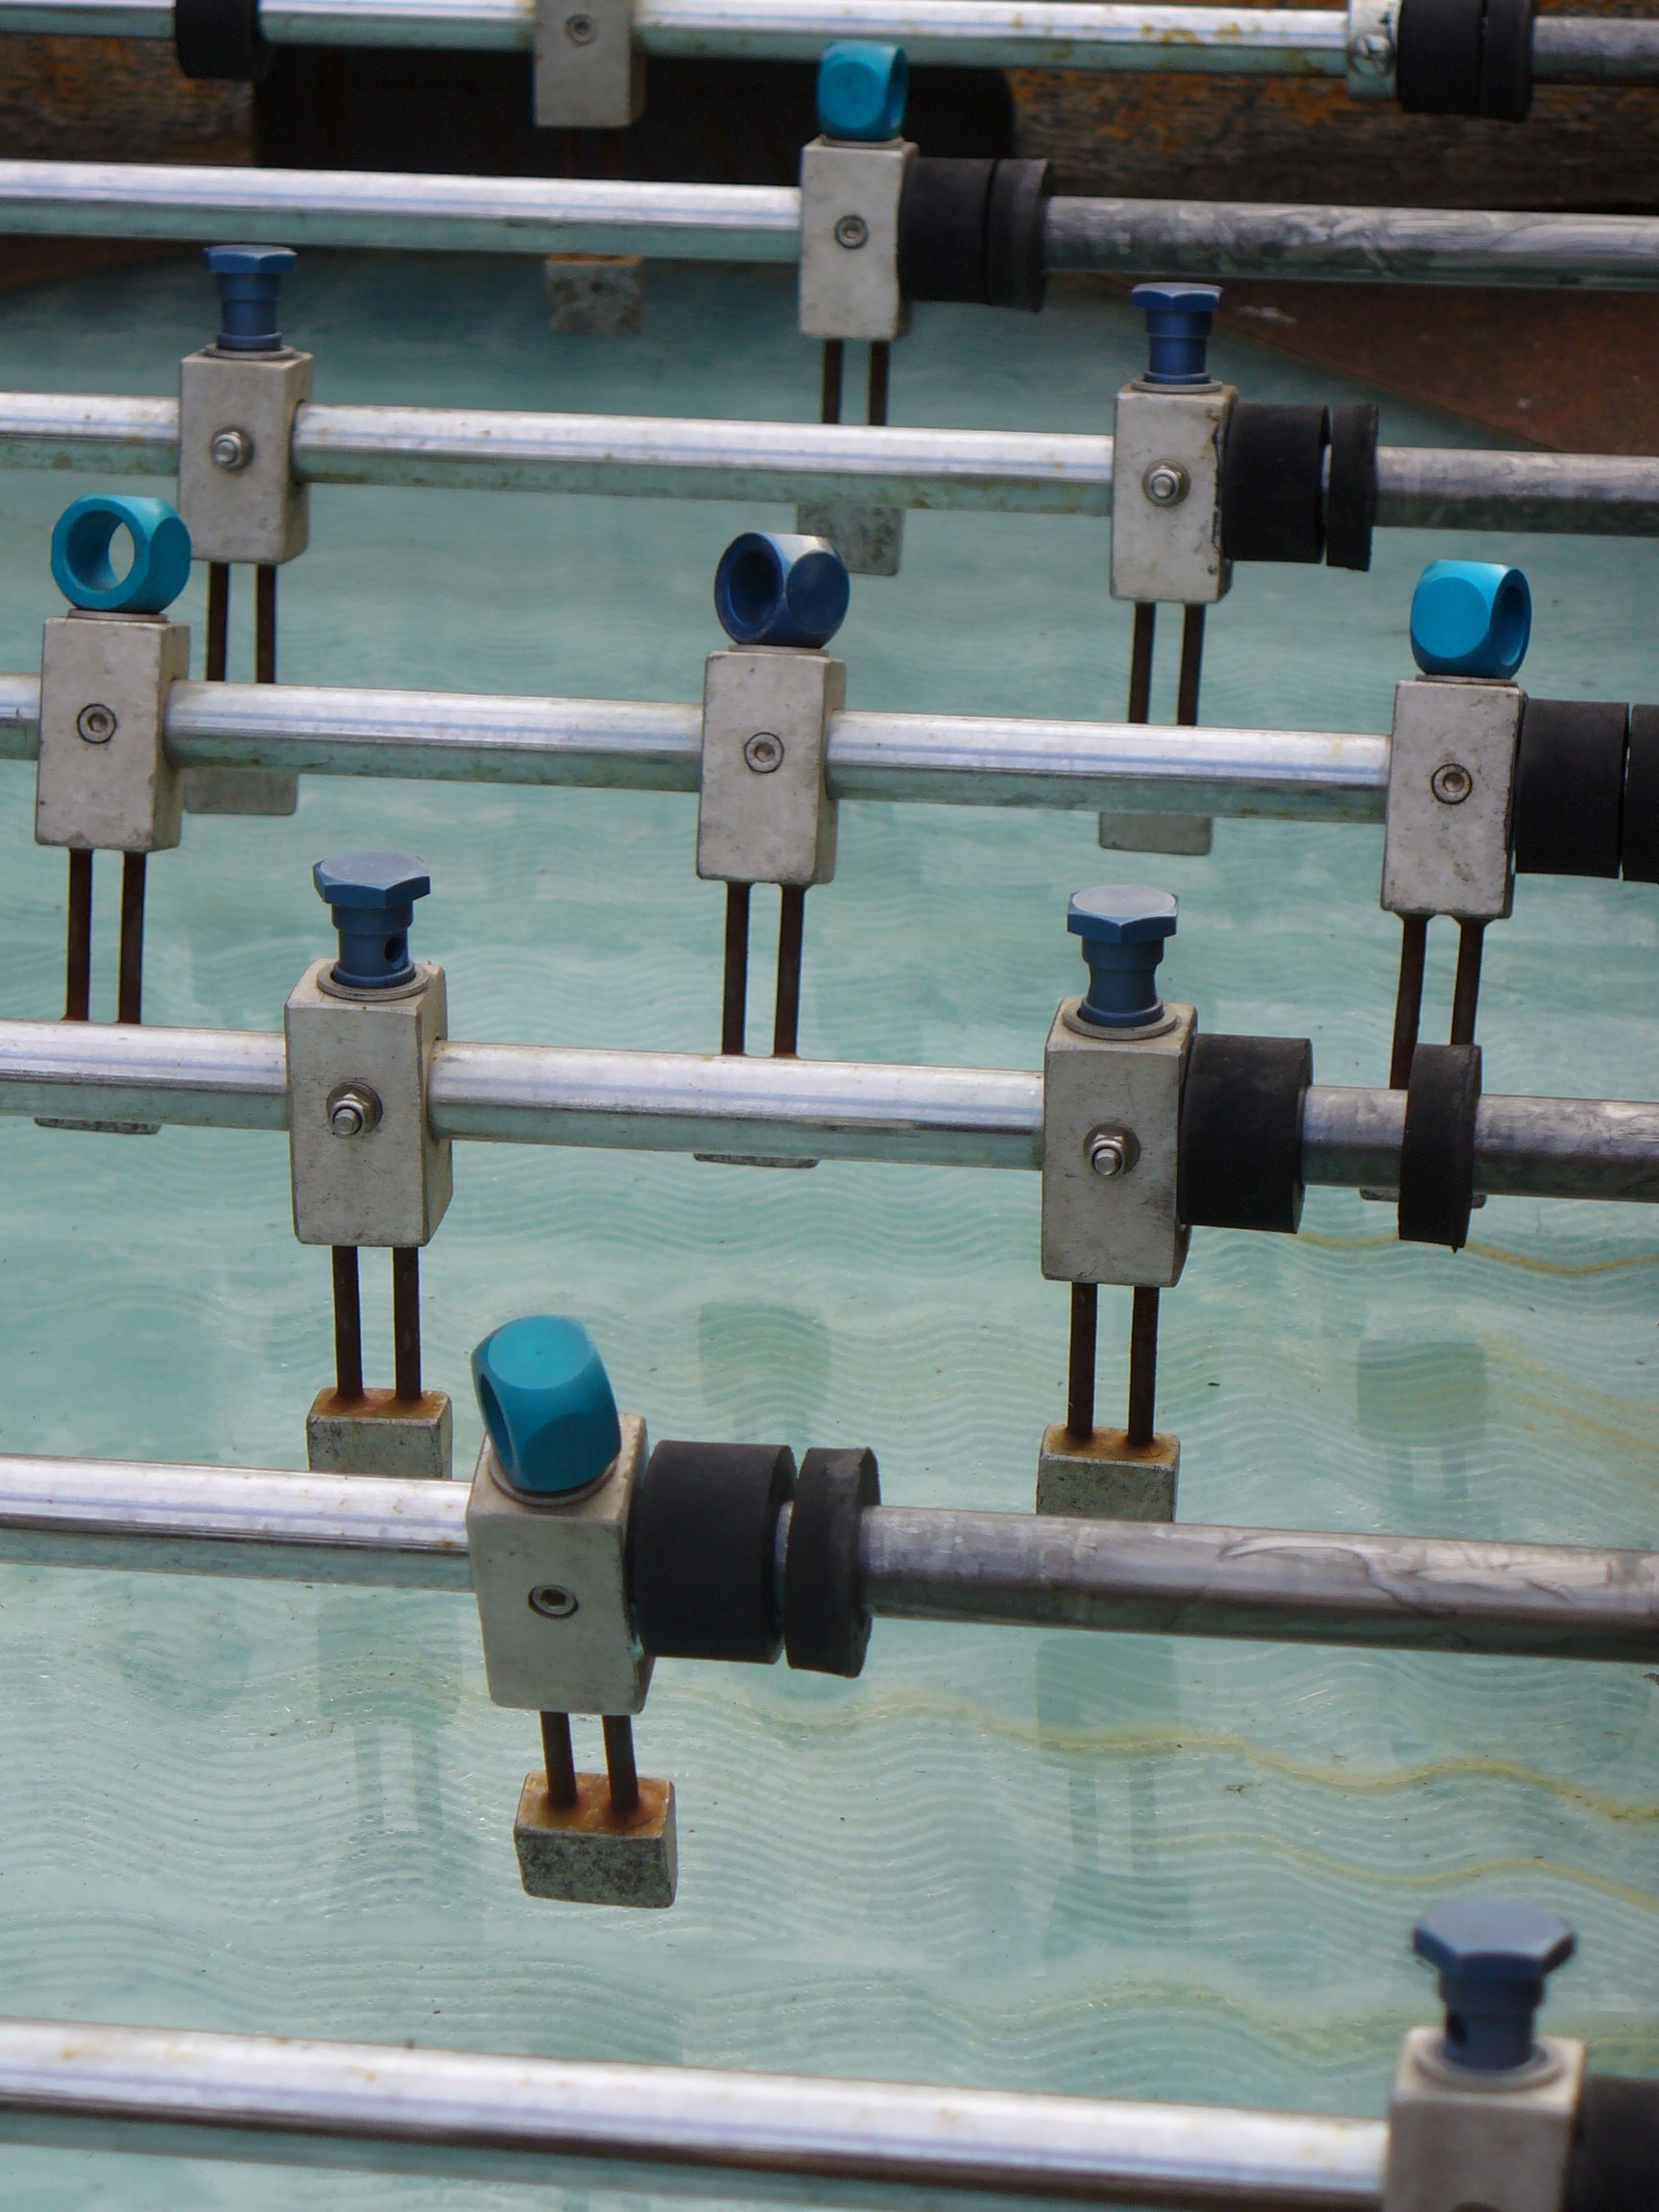
machine, football, table football, art, kicker, ball game, fielder, man made object